Caroleans

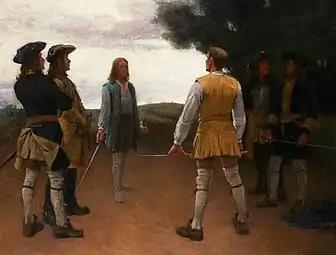
"David och Goliath" (1918) by Gustaf Cederström. Duelling was strictly forbidden in the Swedish army, but still occurred from time to time.

Deliberate efforts were also made to boost the soldiers' morale in various ways. New recruits were sorted into regiments based on particular provinces and districts, in order to encourage a sense of local pride and "esprit de corps".